Yama-dera

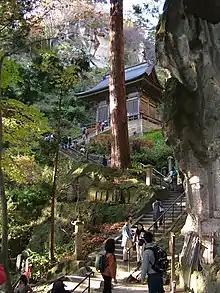
A view halfway up the temple complex

According to temple tradition, it was founded in 860 AD by the priest Ennin, who is better known by his posthumous name, . In 847 AD Ennin returned to Japan from studies in Tang dynasty China and in 854 AD he became the chief priest of the Tendai sect at Enryaku-ji on Mt. Hiei near Kyoto. Risshaku-ji was founded as a branch temple of Enryaku-ji by the order of Emperor Seiwa, and to this day the ritual fire brought from Enryaku-ji is still burning in the main temple. The exact date and circumstances of the foundation of the temple are uncertain, but it dates to at least the early Heian period based on dating of the oldest of its surviving wooden statuary. The temple has a long-standing tradition that it houses the grave of Ennin in a cave within the temple grounds. Although Ennin died on Mount Hiei in 864 AD, and there is no record that his remains were transferred here, an archaeological investigation in 1948 found a gold-leaf encrusted casket containing five sets of human remains and fragments of a Heian period wooden statue of Ennin within the cave. The temple developed into the major Heian period center for Buddhism in Dewa Province (now Yamagata and Akita prefectures).